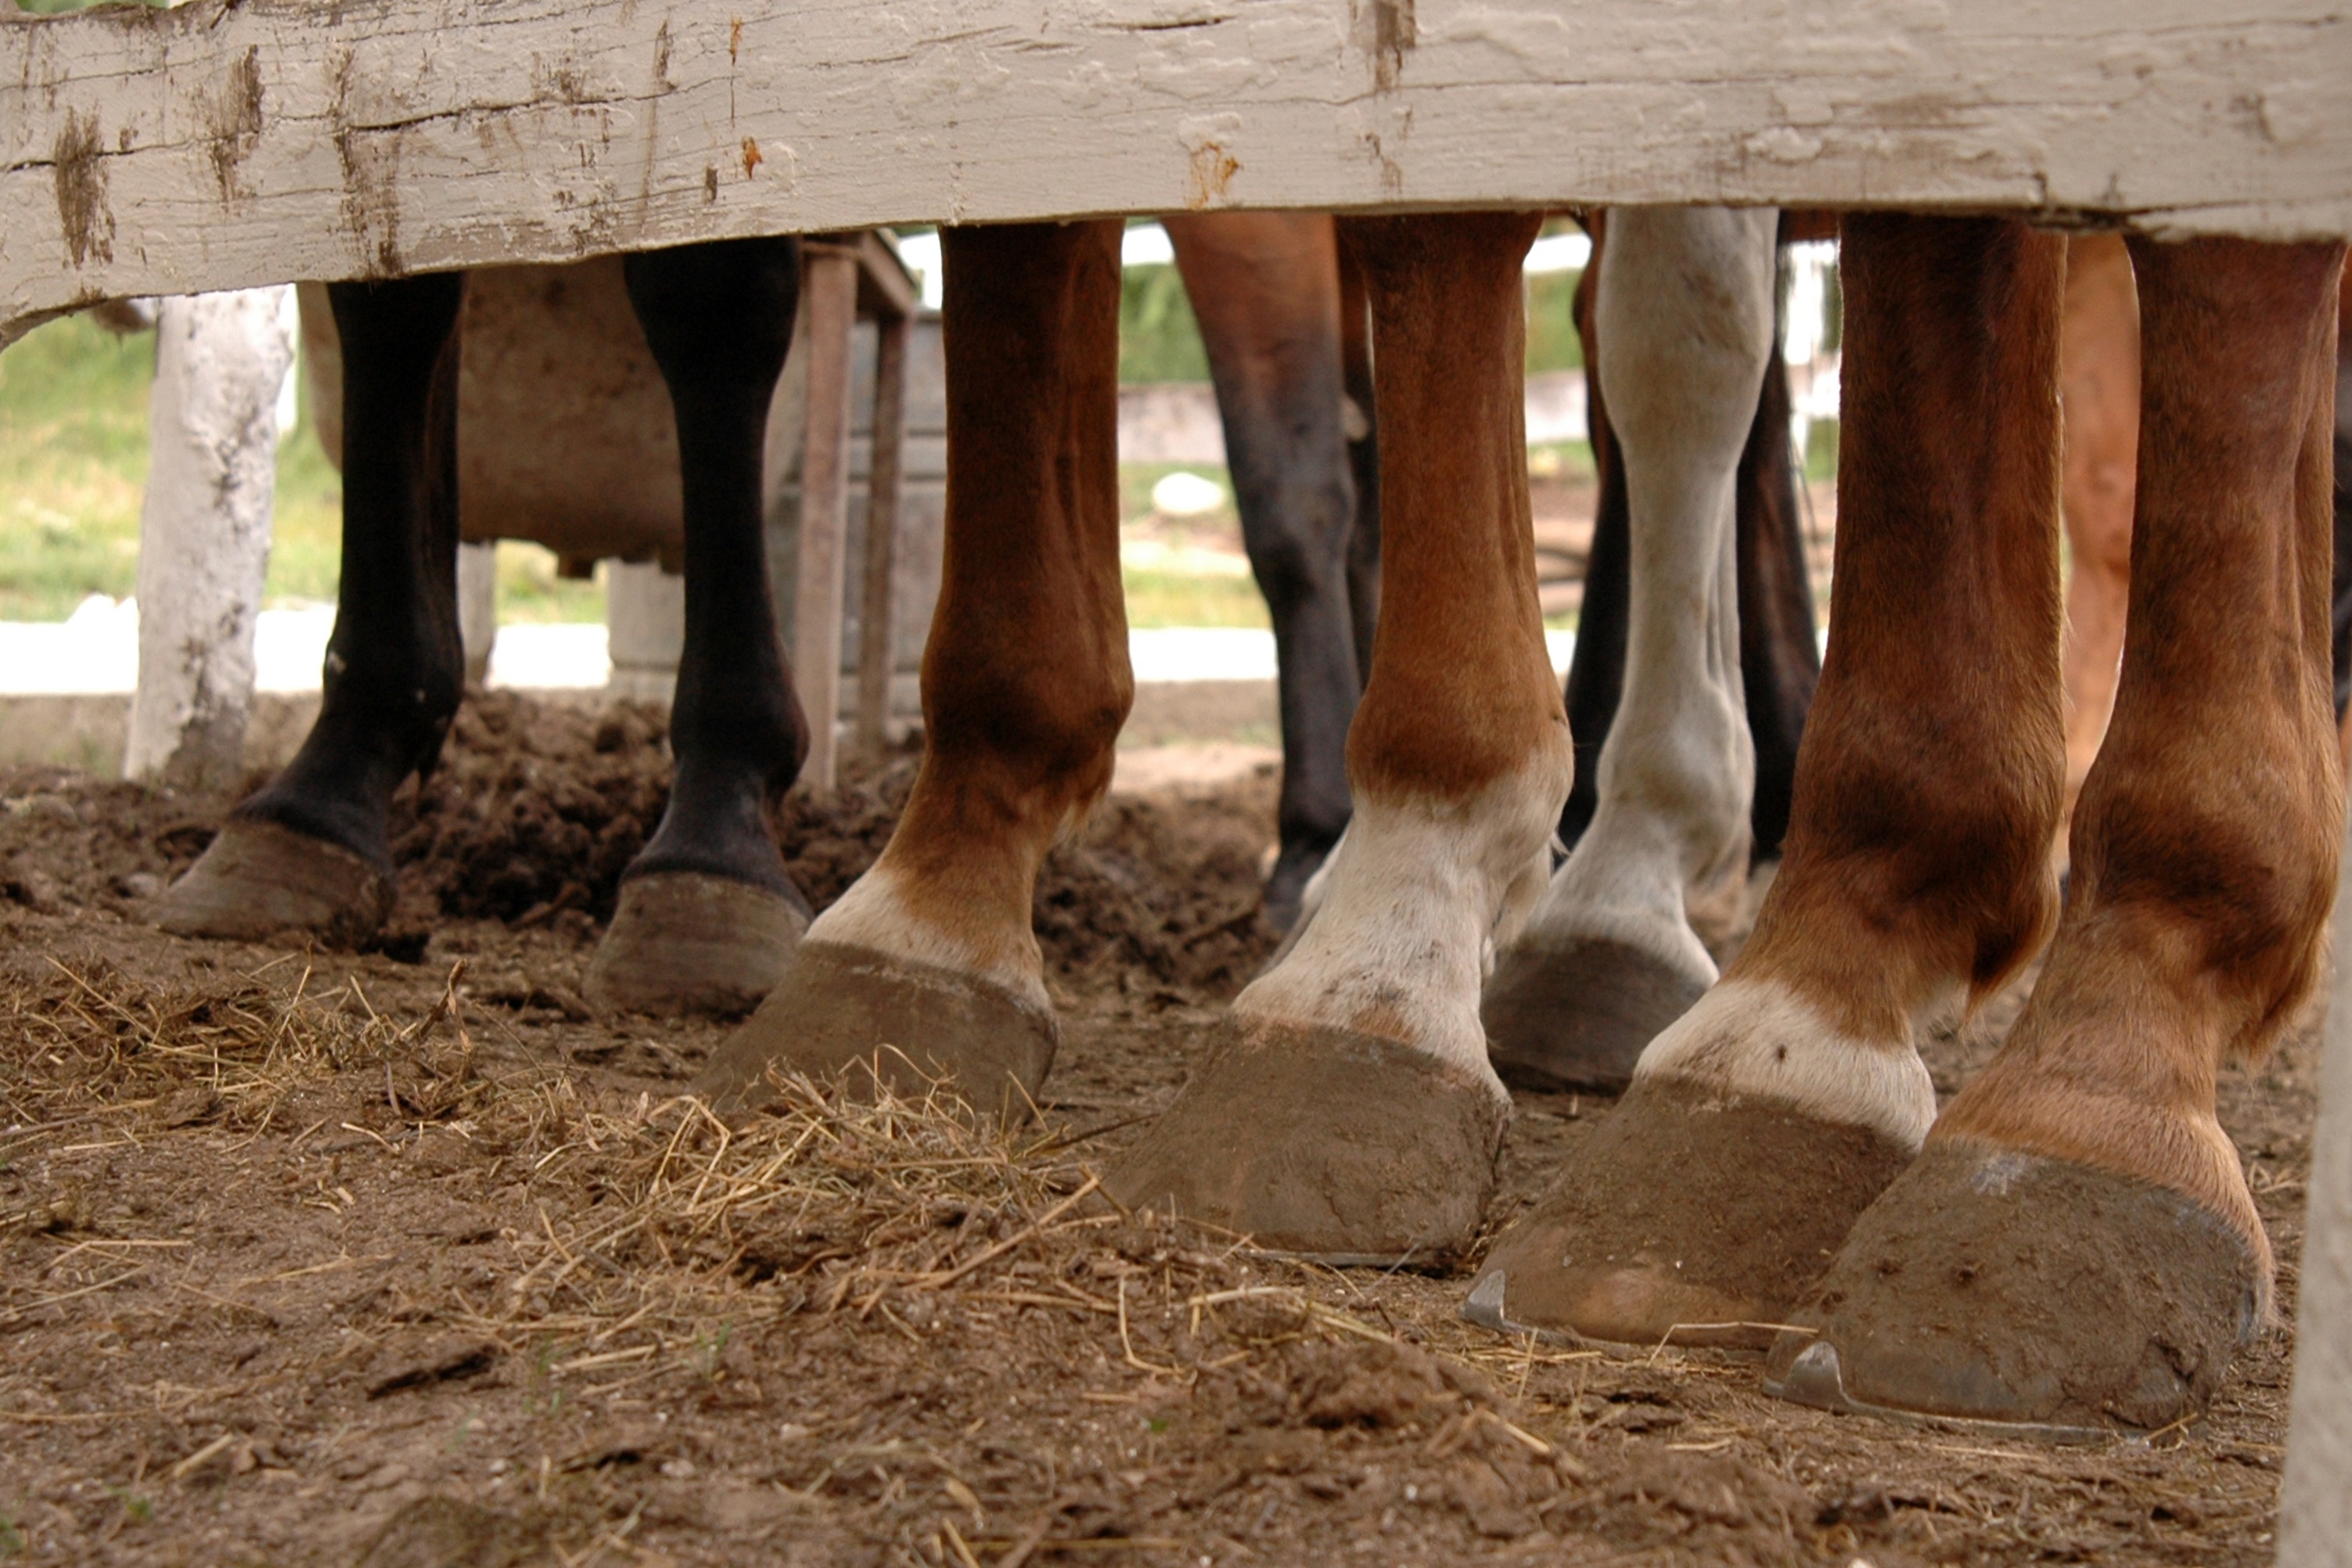
wood, rider, horse, soil, horses, horse riding, ancient history, l l b